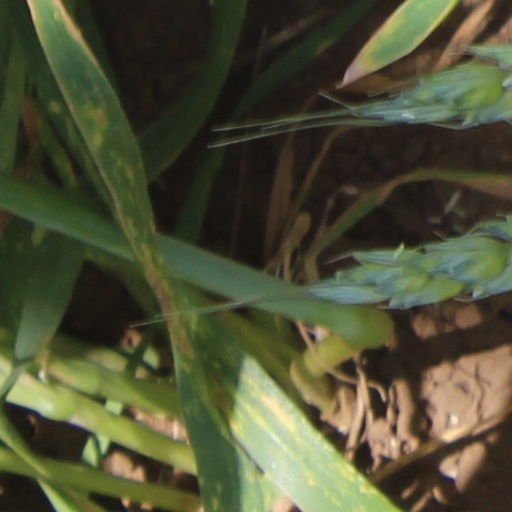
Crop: wheat